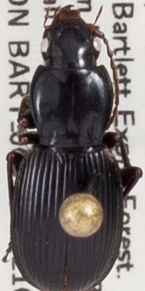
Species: Pterostichus tristis
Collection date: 2021-09-22 04:00:00
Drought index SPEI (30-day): -1.01
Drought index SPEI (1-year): -0.8
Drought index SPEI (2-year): -0.54